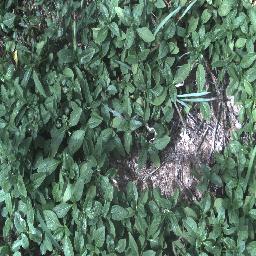
Label: negative